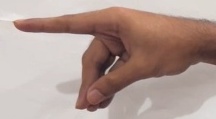
ASL sign: P